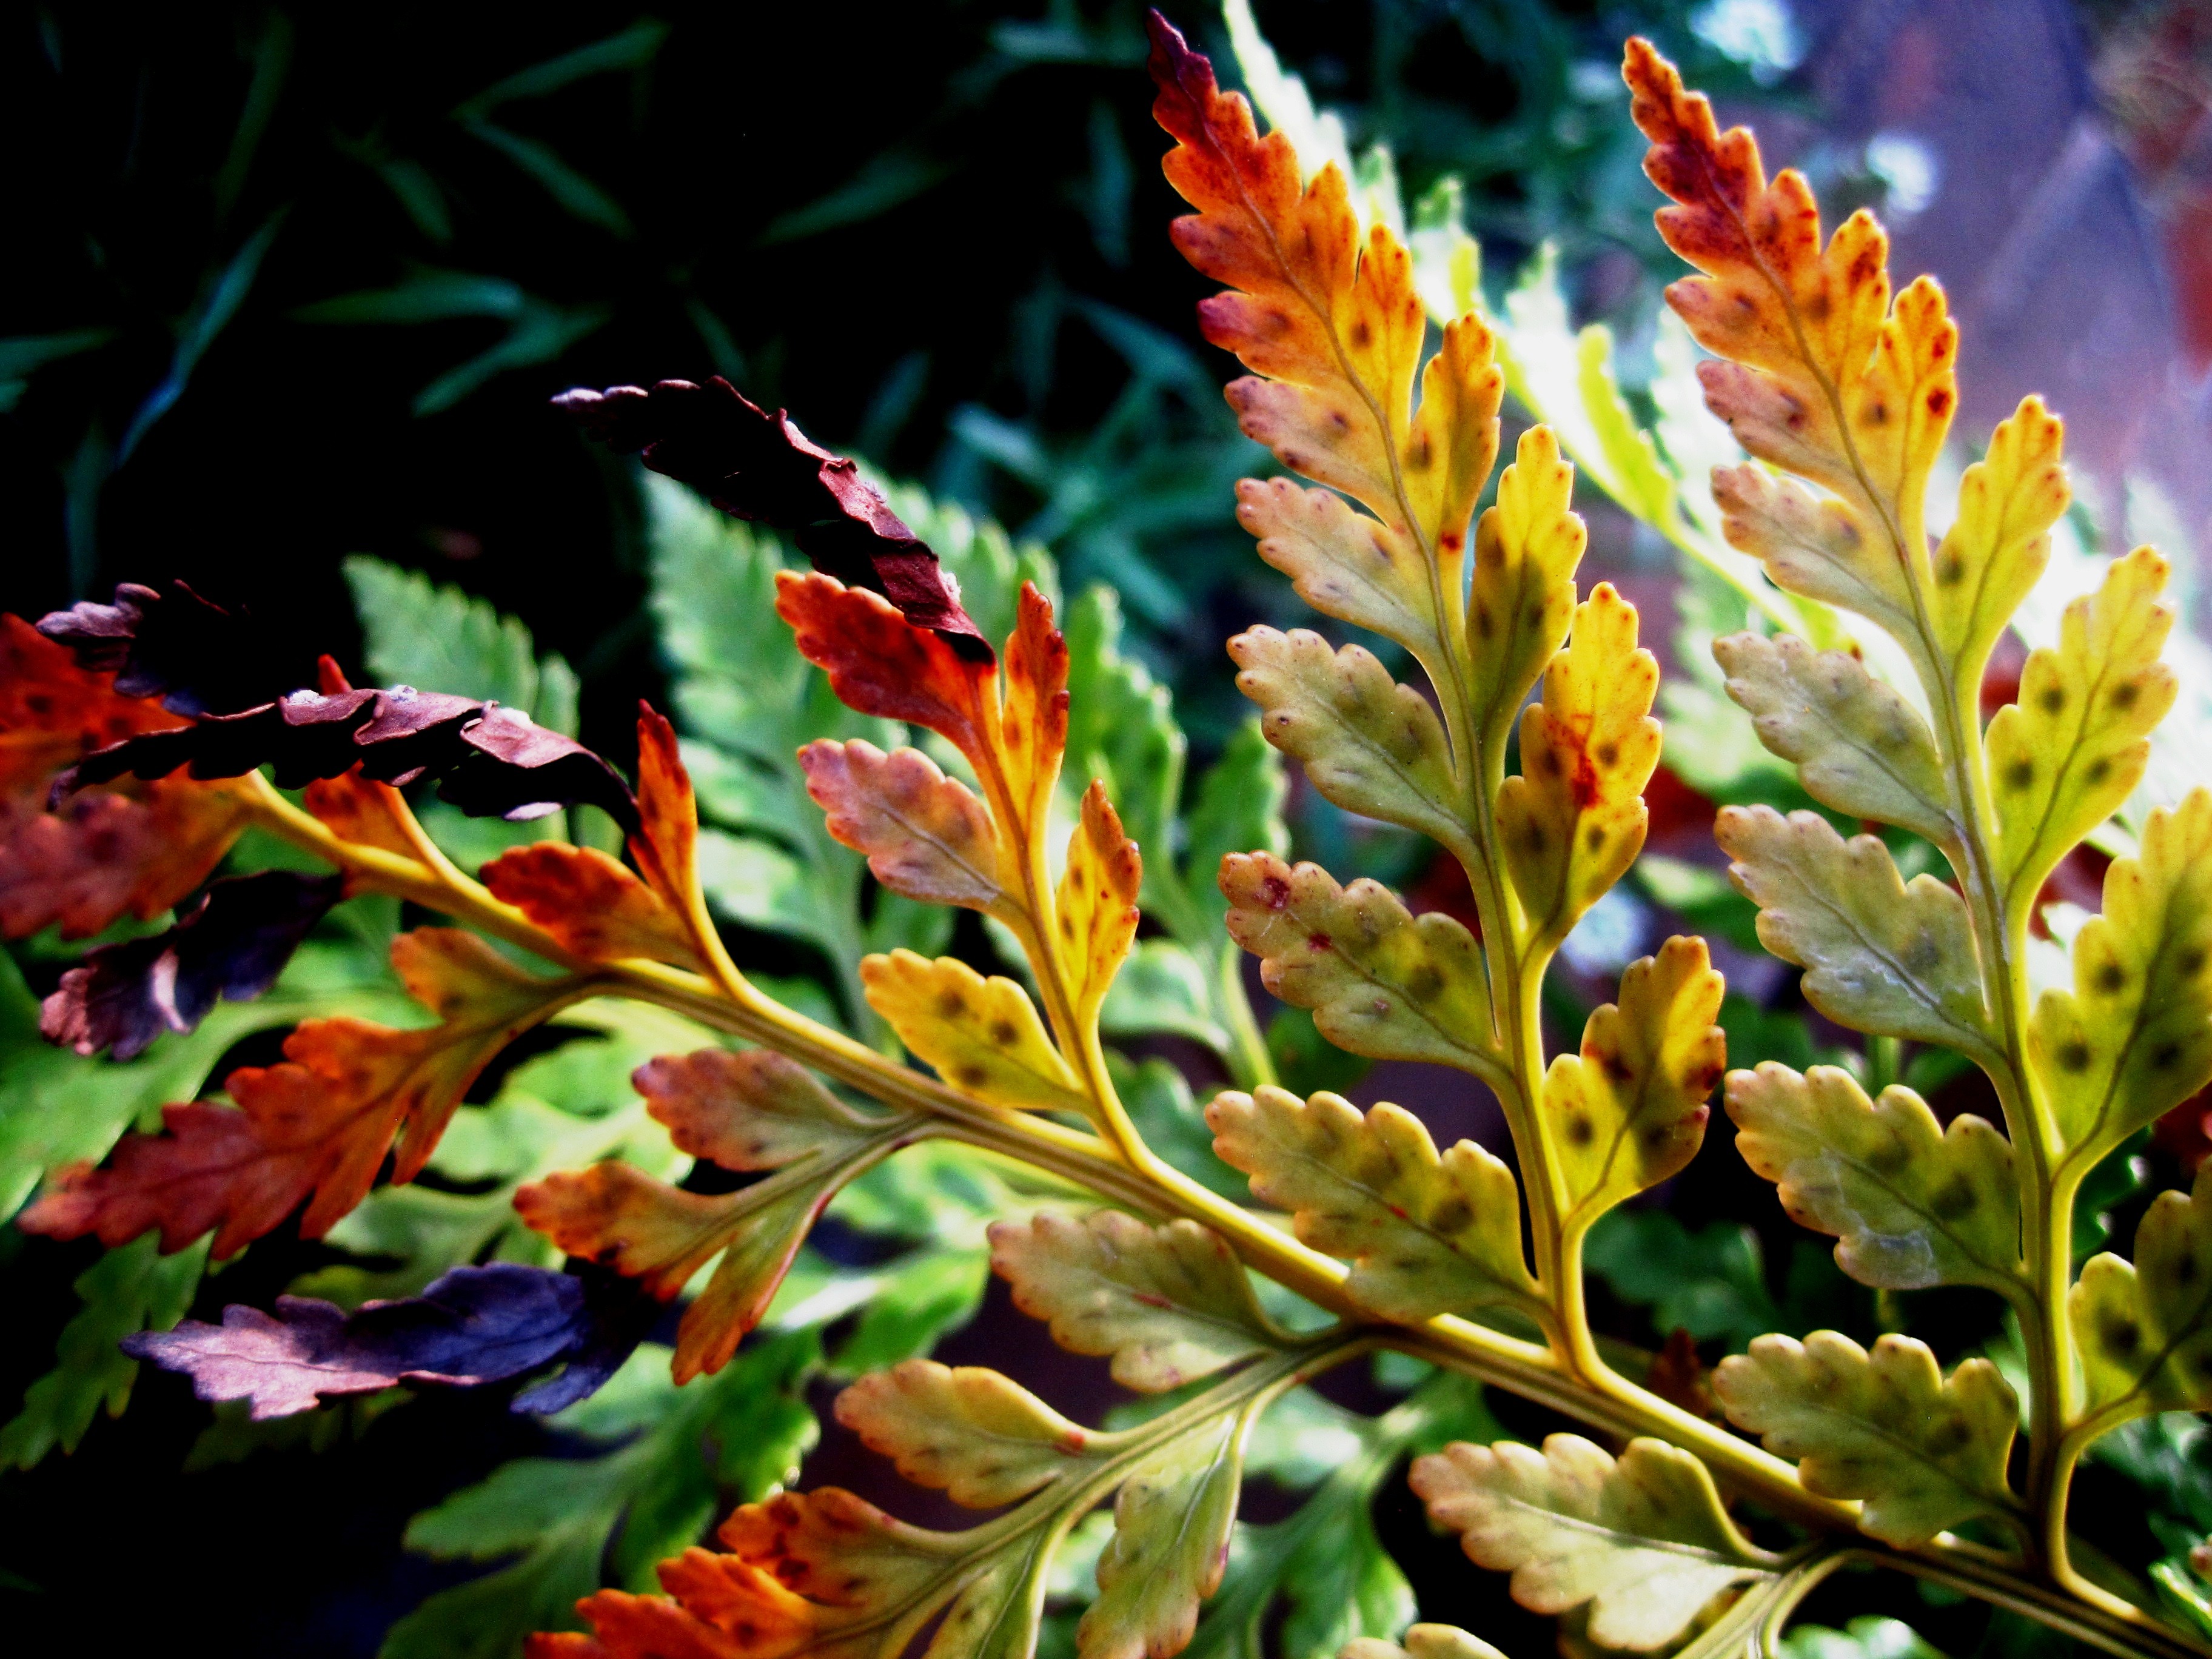
tree, nature, branch, blossom, plant, leaf, flower, green, autumn, botany, flora, season, fern, wildflower, shrub, tips, macro photography, flowering plant, leaflets, browning, woody plant, land plant